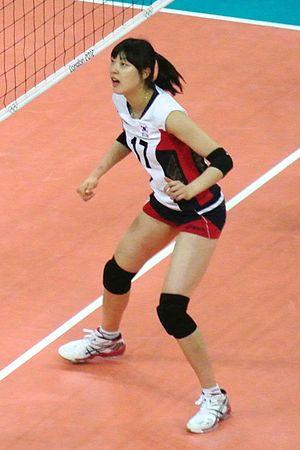
Yang Hyo-jin est une joueuse sud-coréenne de volley-ball née le 14 décembre 1989 à Busan. Elle mesure 1,90 m et joue au poste de centrale. Elle totalise 108 sélections en équipe de Corée du Sud.